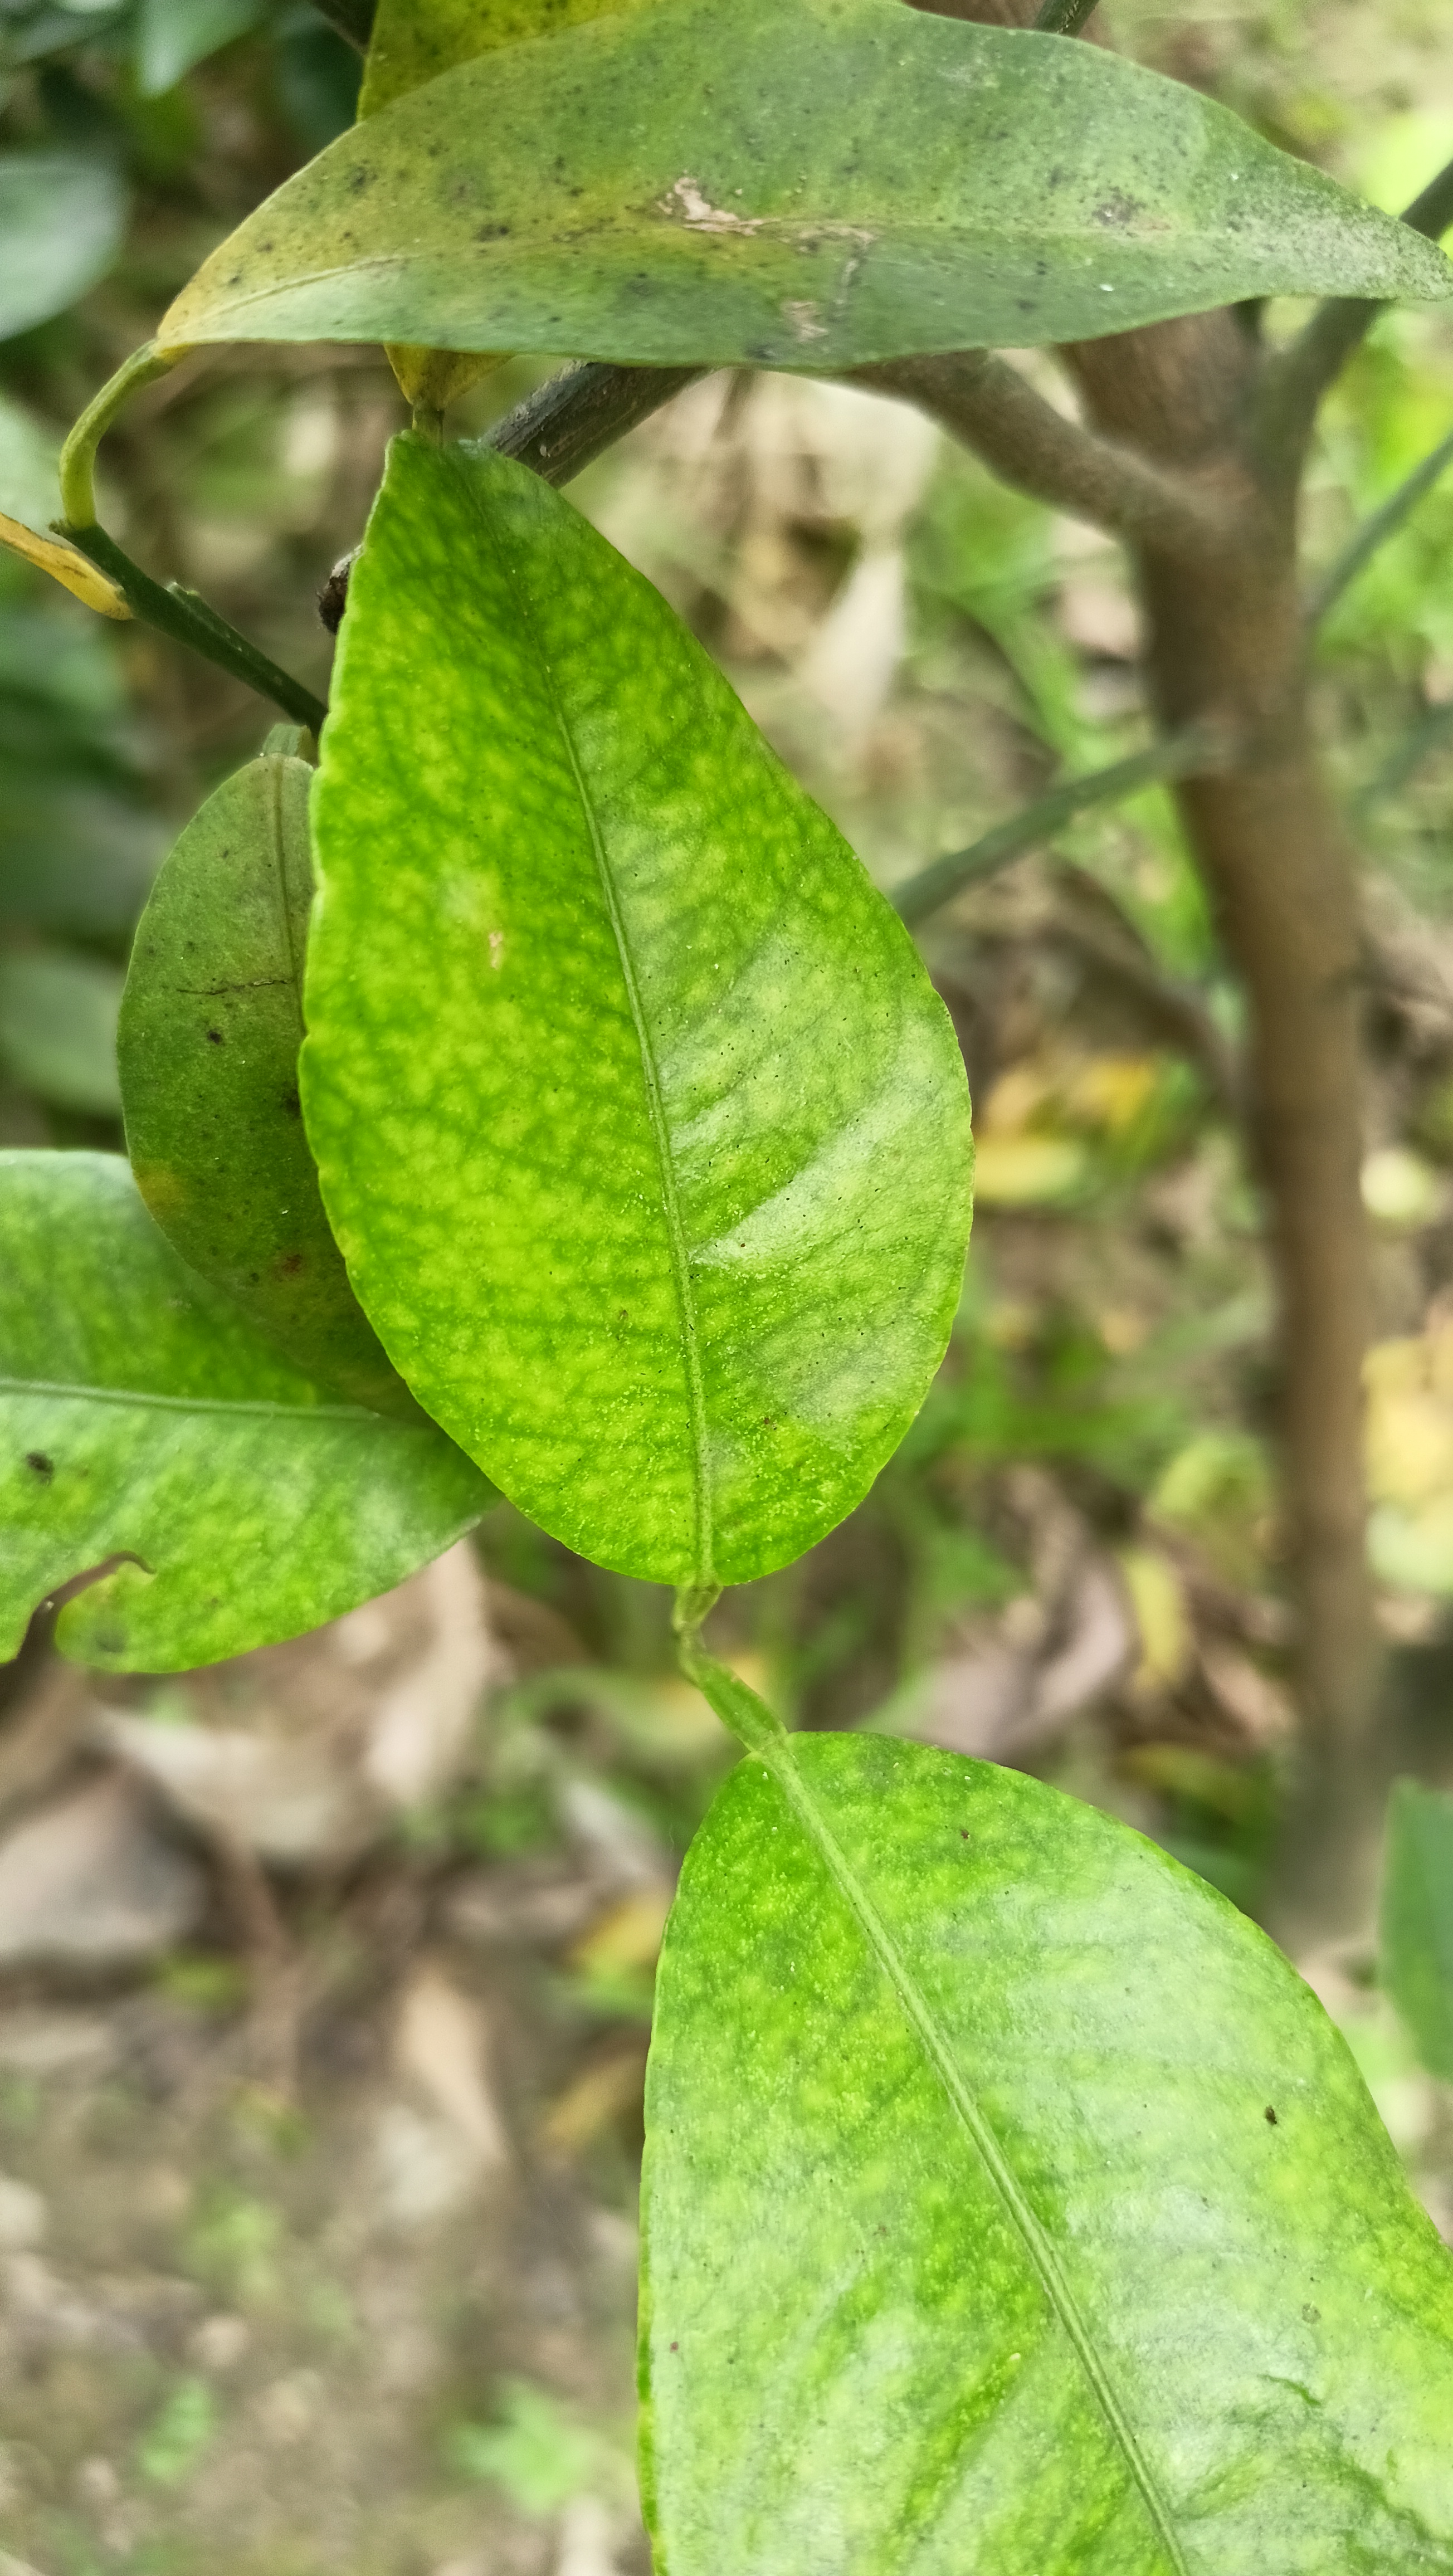
Mandarin leaf variety: China Mishti